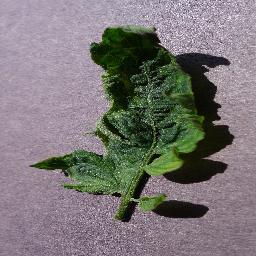
Label: Tomato___Tomato_mosaic_virus